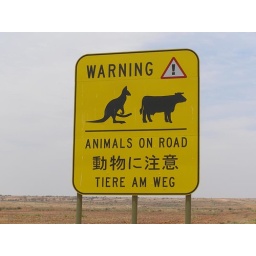
Beware of cross bred kangabulls along with a drop bear often the most feared animal in the outback